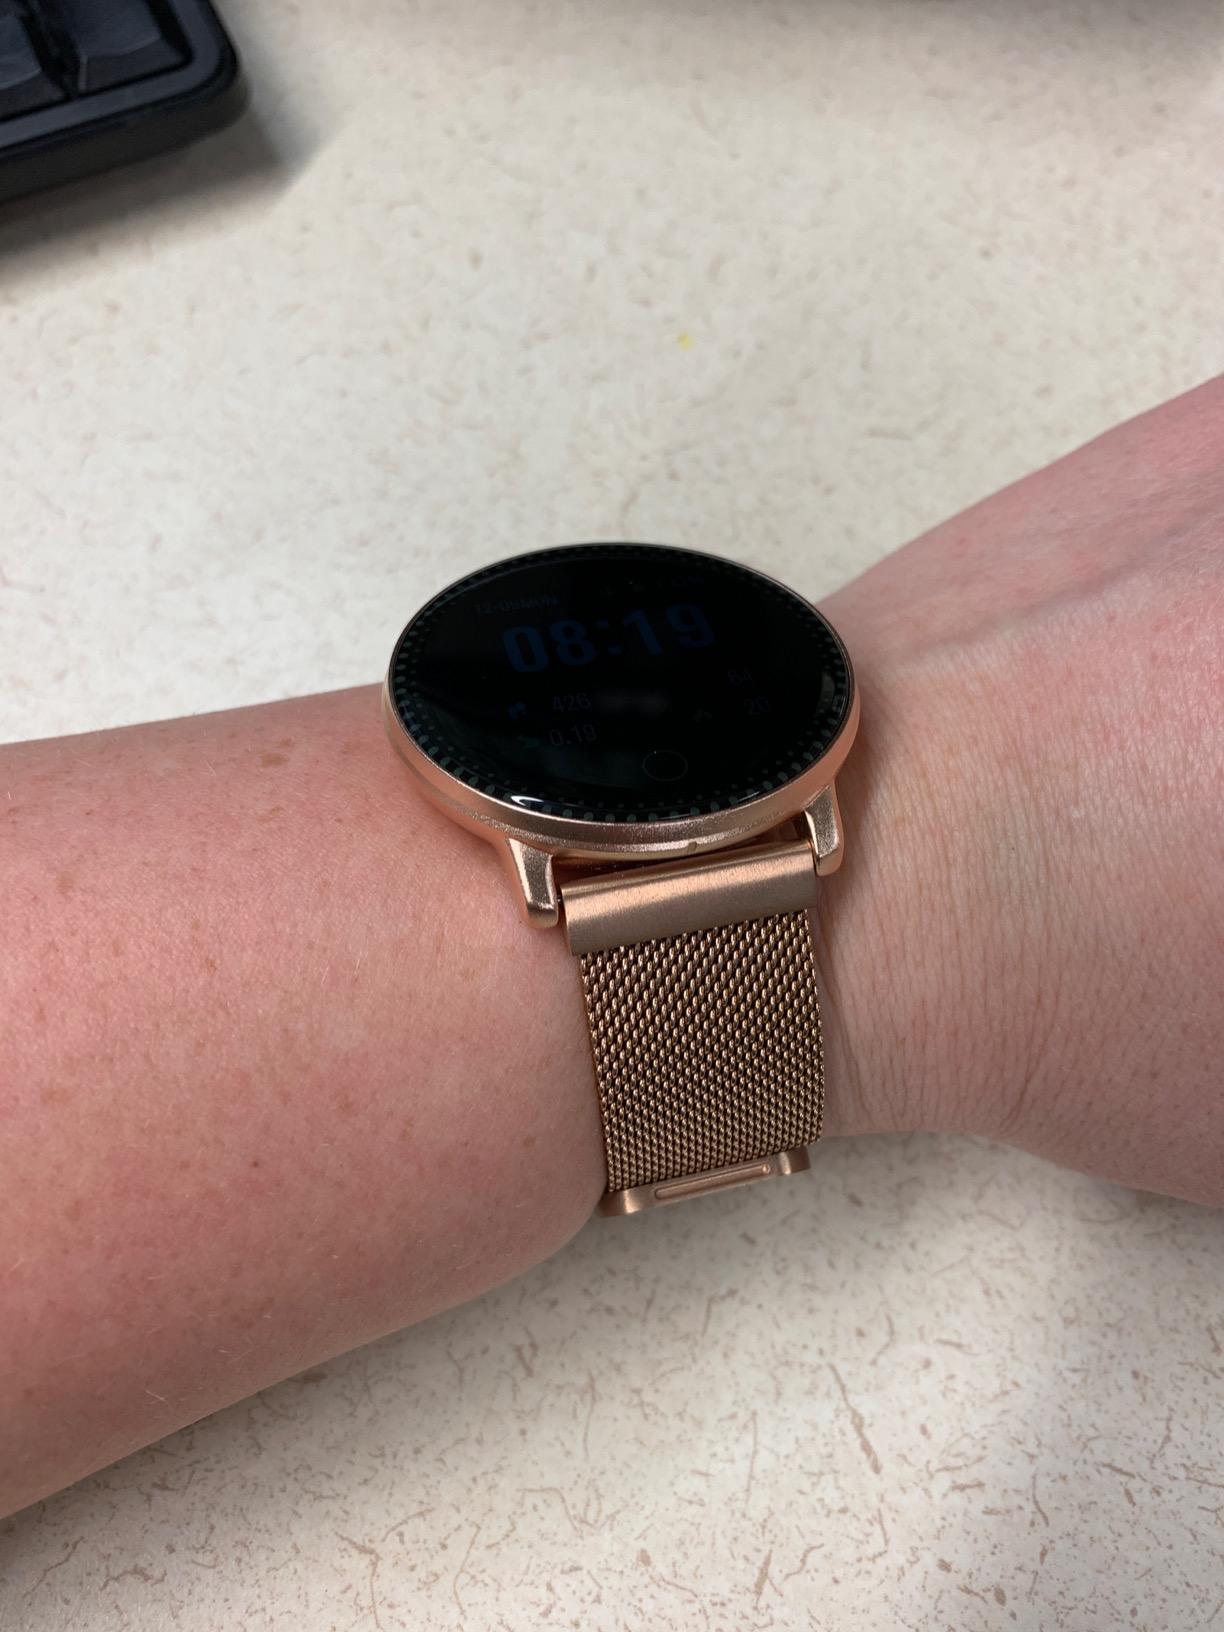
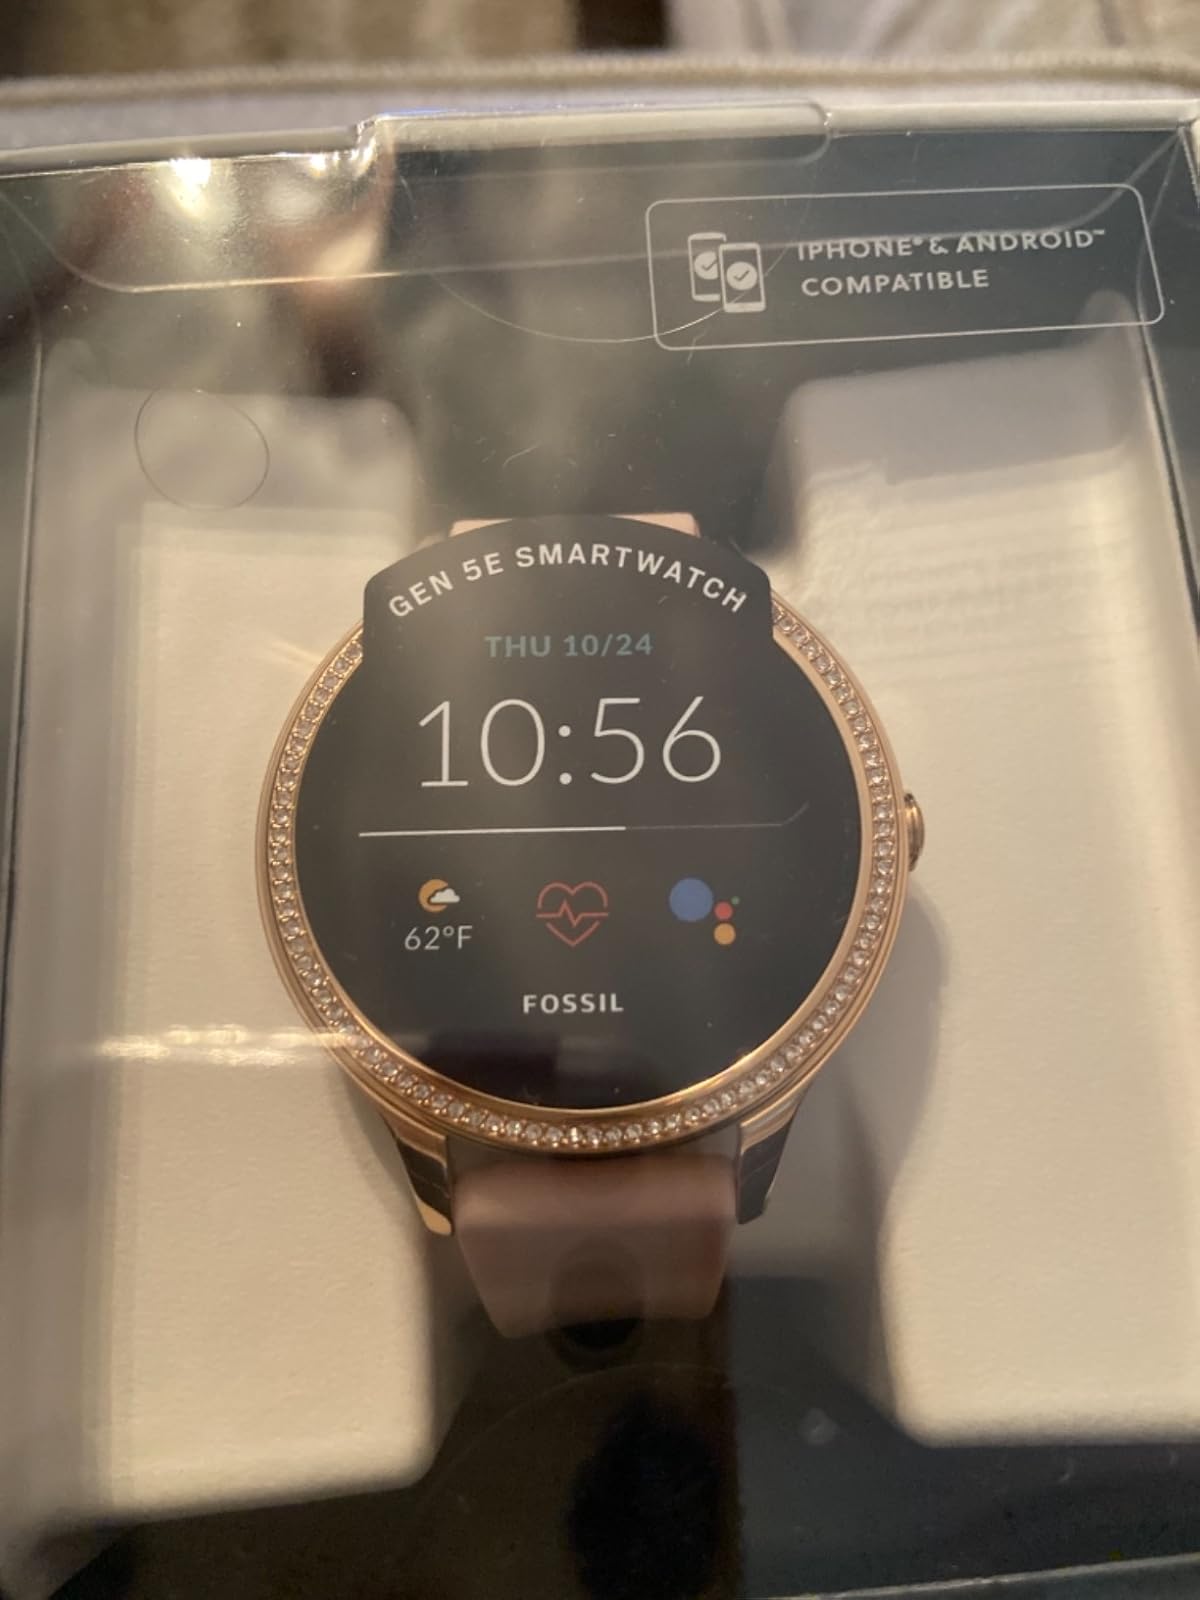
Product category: smartwatch
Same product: no